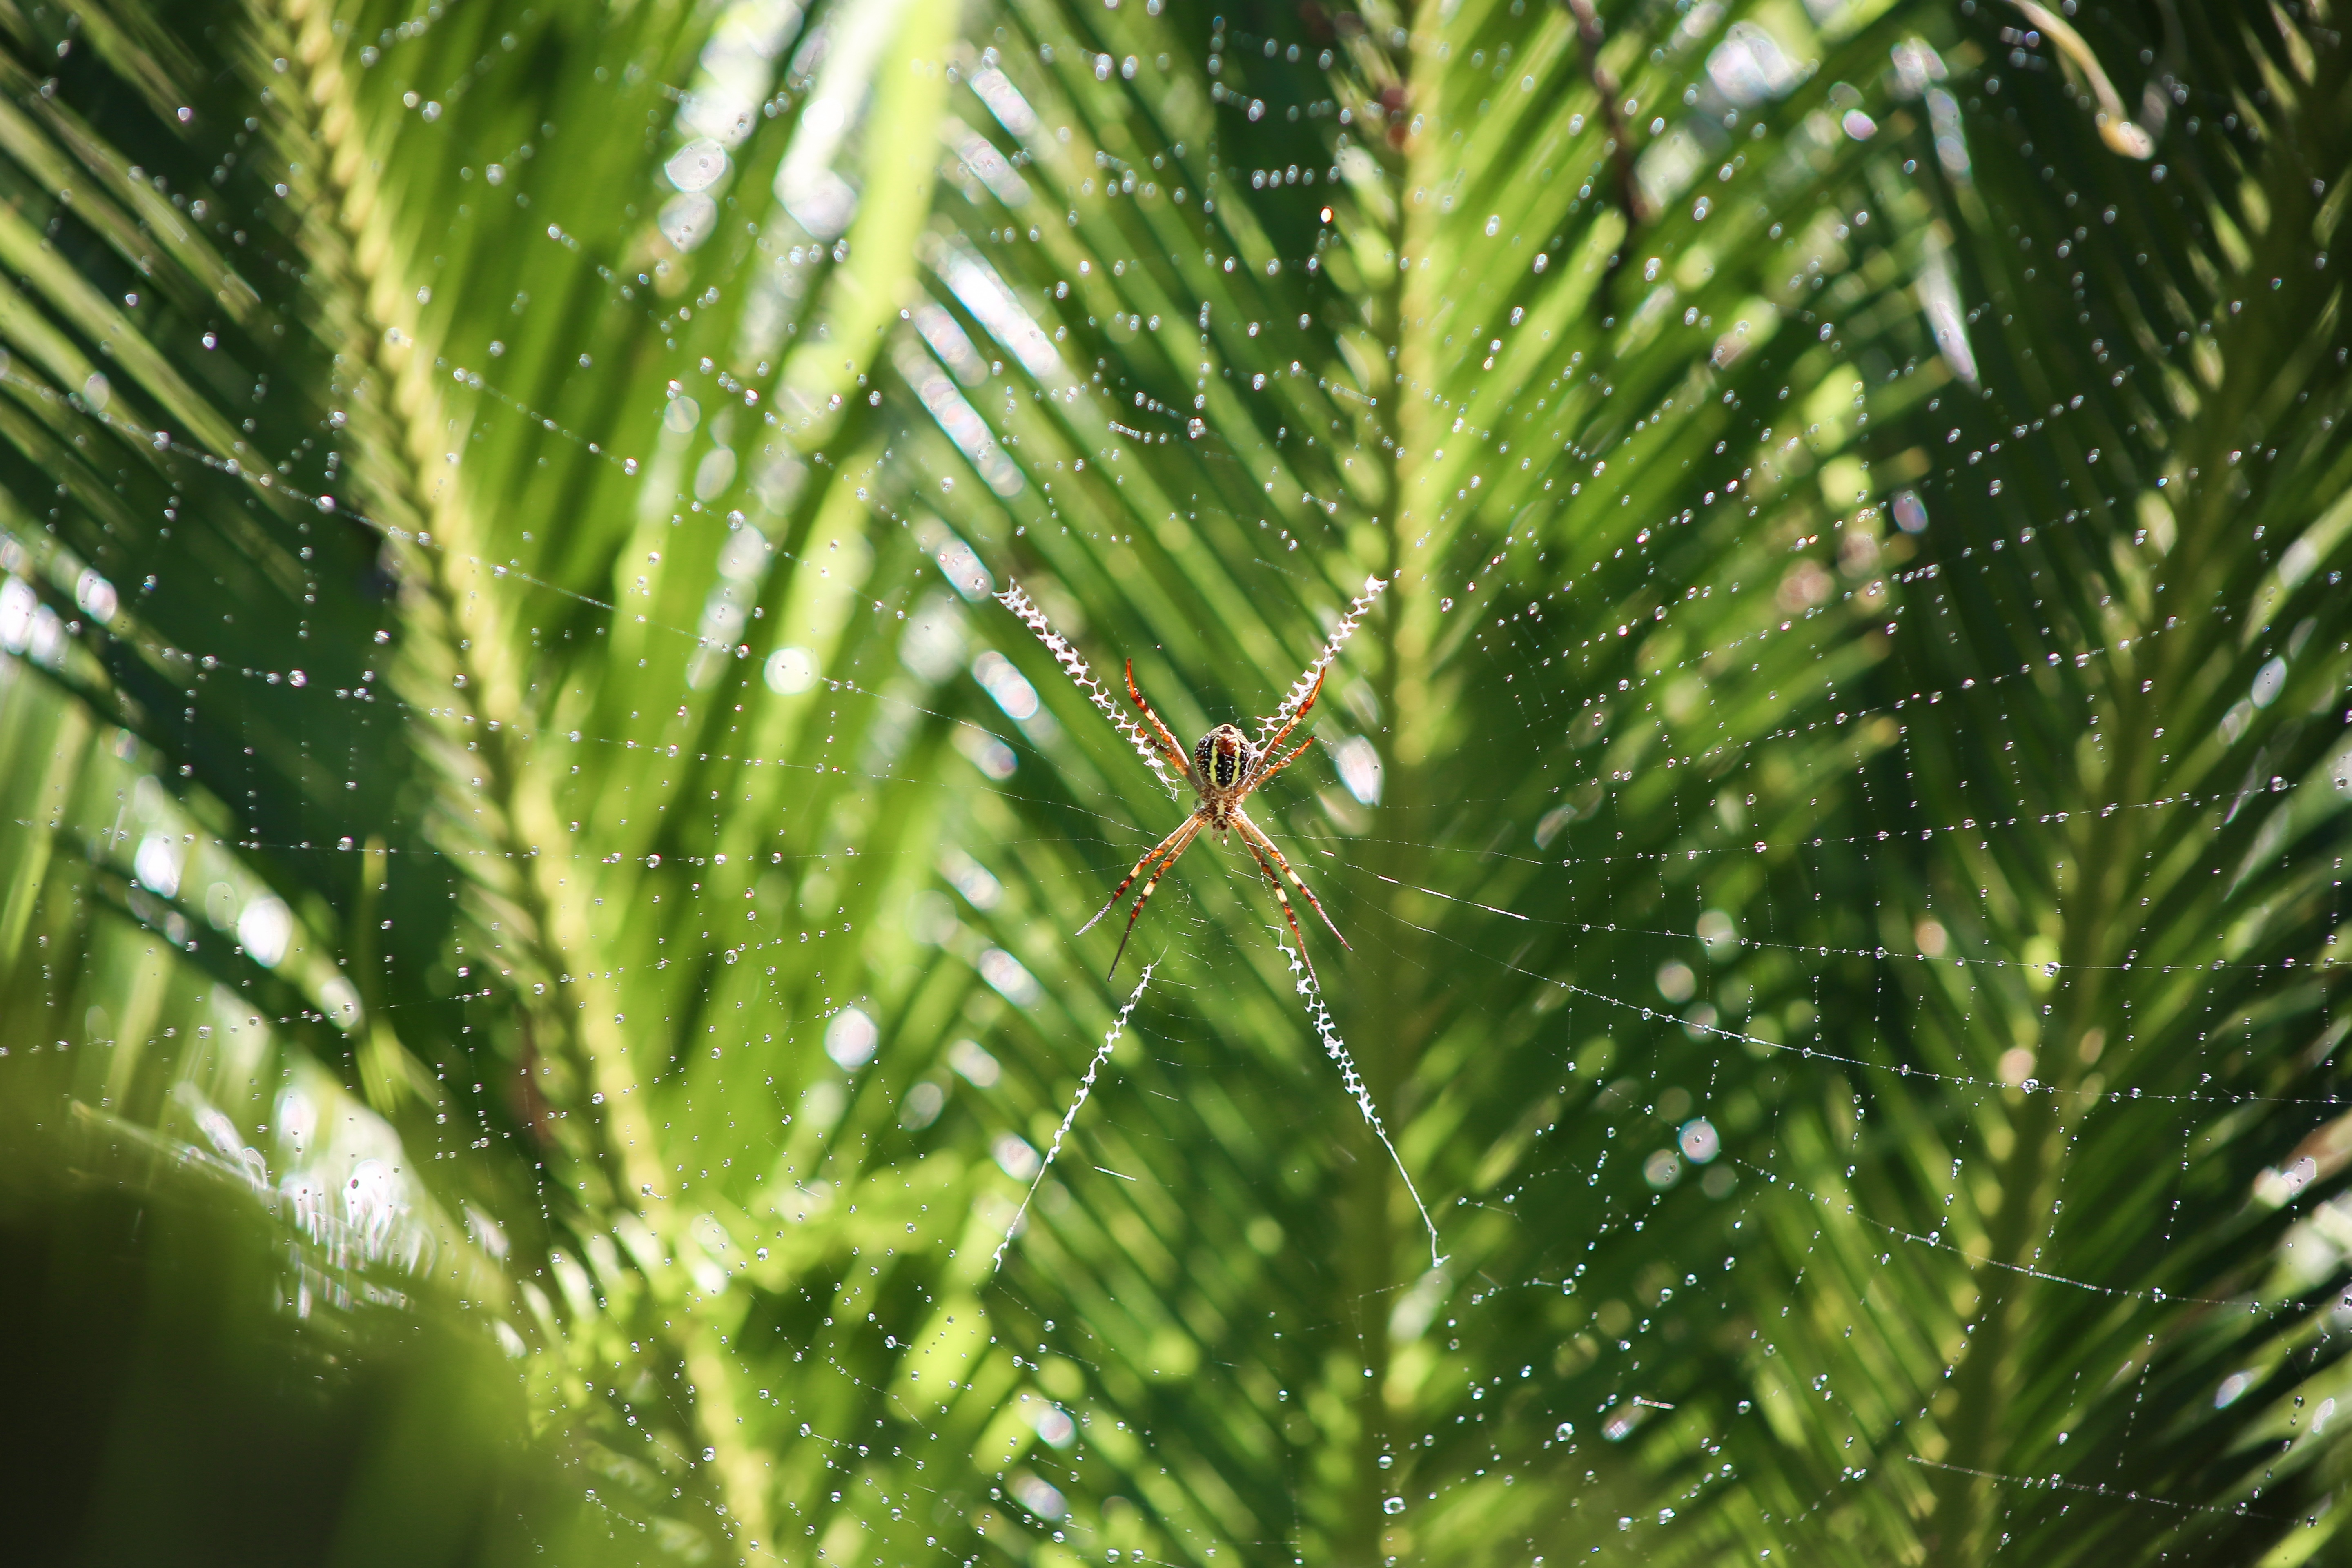
tree, grass, branch, dew, plant, sunlight, leaf, flower, spiderweb, green, botany, fir, spider web, close up, spider, vegetation, macro photography, grass family, plant stem, woody plant, land plant, arecales, palm family